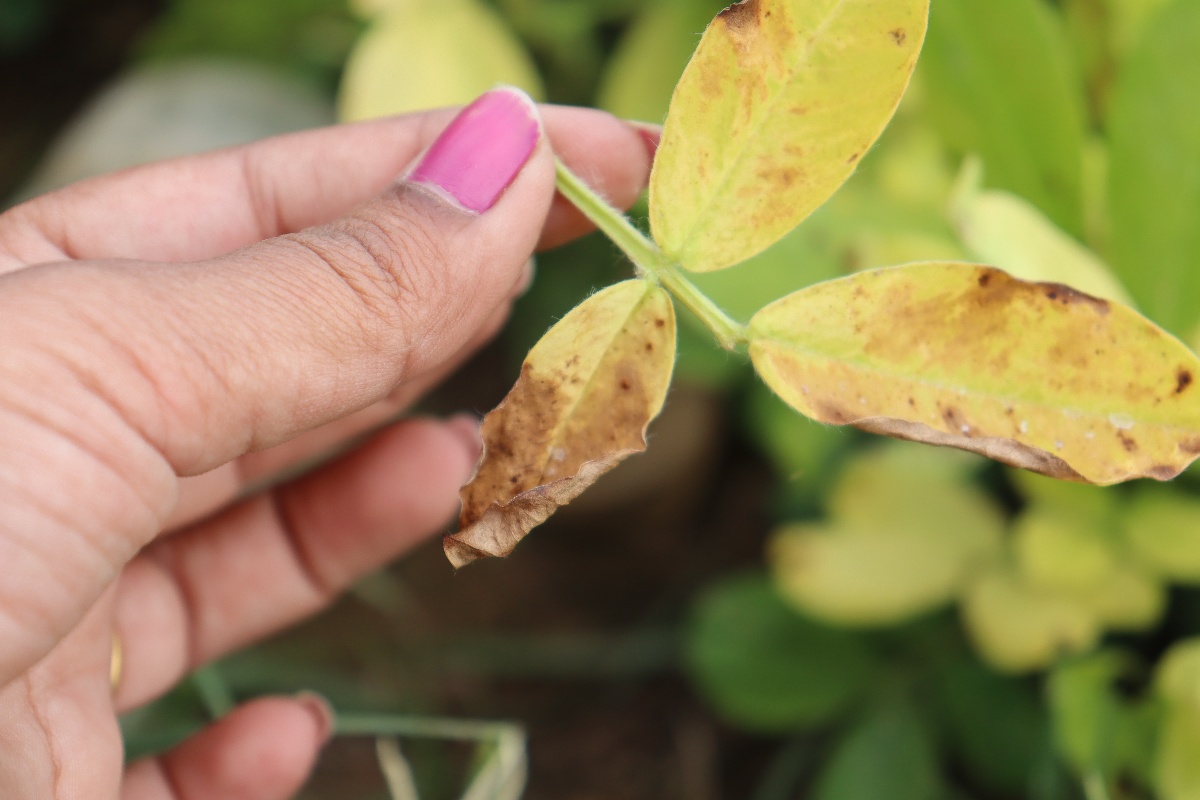
Label: nutrition deficiency